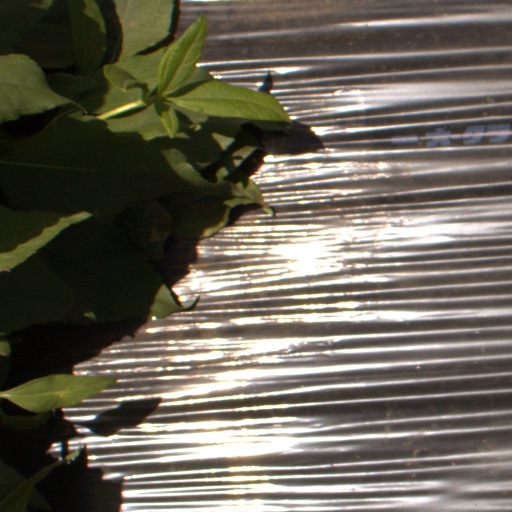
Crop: Jerusalem artichoke